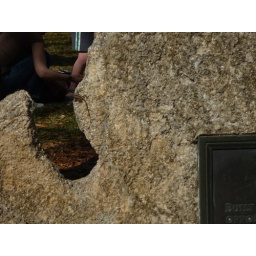
small salamander on rock along the walk in front of a flea market